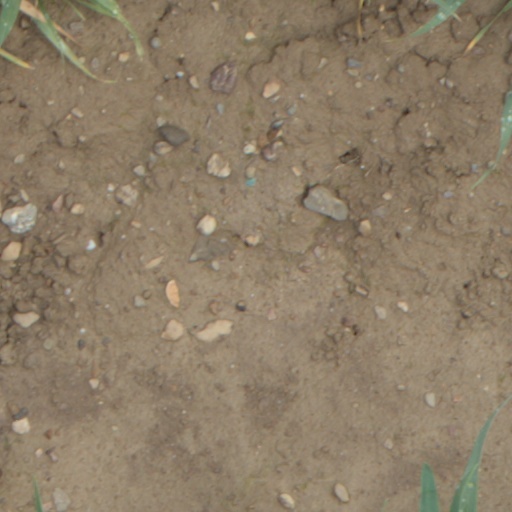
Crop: wheat